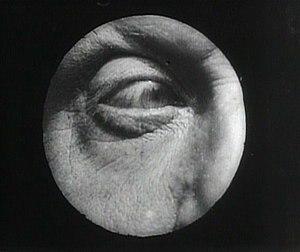
Film ""La Loupe de grand-maman"", réalisé par George Albert Smith (1900). Plan 7"
L’École de Brighton est un courant du cinéma britannique, présent au Royaume-Uni de 1898 à 1908, qui s’est développé à Brighton et à Hove, célèbres stations balnéaires jumelles, dont l’apport est essentiel sur le plan de la naissance du langage cinématographique. On lui doit notamment les premiers découpages techniques, les premiers gros plans, les premiers montages, les premiers plans subjectifs.
Au cinéma comme en photographie, un gros plan est un cadrage qui isole une partie du corps humain ou un objet.
La Loupe de grand-maman, également intitulé Les Lunettes de lecture de mamie, est un film britannique réalisé par George Albert Smith en 1900.